Chams

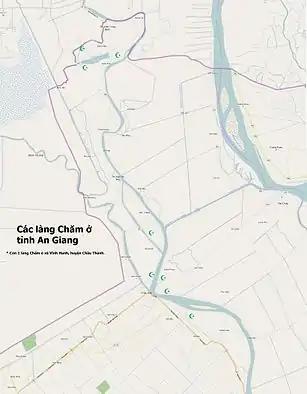
Chams villages in An Giang Province (An Phú, Châu Phú, Châu Thành district, Tân Châu town).

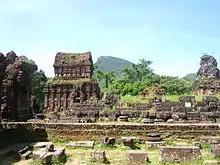
The temples at Mỹ Sơn are one of the holiest of Cham sites

The Chams in Vietnam are officially recognised by the Vietnamese government as one of 54 ethnic groups. There has also been wide-reaching recognition of the historical Champa Kingdom.